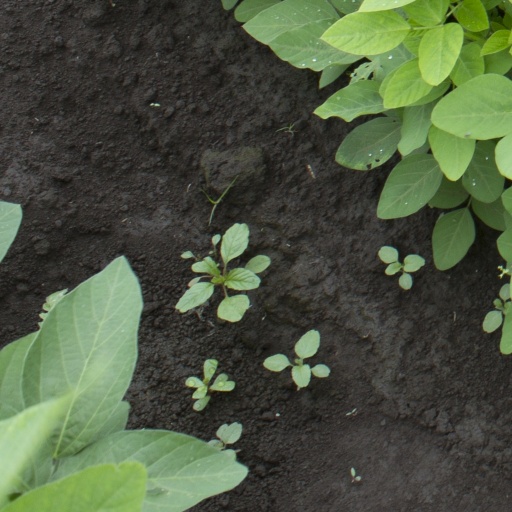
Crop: soybean